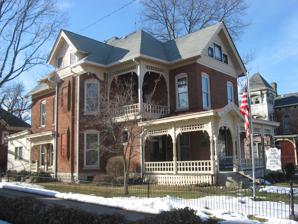
Building: John K. Gowdy House
Country: United States of America
Year built: 1888
Historic house in Indiana, United States United States historic place John K. Gowdy House U.S. National Register of Historic Places John K. Gowdy House, March 2010 Show map of Indiana Show map of the United States Location 619 N. Perkins St., Rushville, Indiana Coordinates 39°36′49″N 85°26′37″W / 39.61361°N 85.44361°W / 39.61361; -85.44361 Area less than one acre Built 1888 ( 1888 ) , 1905-1908 Architectural style Queen Anne NRHP reference No. 93001414 Added to NRHP December 10, 1993 John K. Gowdy House , also known as the Rush County Historical Society, is a historic home located at Rushville , Rush County, Indiana .  It was built in 1888, and is a two-story, Queen Anne style brick dwelling.  It sits on a limestone foundation and has a complex hipped roof with asymmetrically placed gables.  It features a wraparound porch and second story porch.  Also on the property are the contributing carriage house (1905-1908), summer kitchen (1905-1908), pump, well, and rolled and cast-iron fence.  It has housed the Rush County Historical Society since 1940. It was listed on the National Register of Historic Places in 1993. References